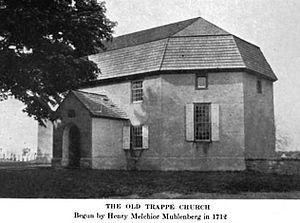
Henry Melchior Muhlenberg est un pasteur luthérien allemand envoyé en Amérique du Nord comme missionnaire, à la demande des colons de Pennsylvanie.